Jolly LLB

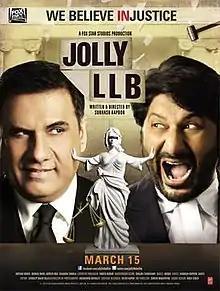
Theatrical release poster

Jolly LLB is a 2013 Indian Hindi-language black comedy legal drama film written and directed by Subhash Kapoor and produced by Fox Star Studios. Released on 15 March 2013, the film stars Arshad Warsi, Boman Irani, Amrita Rao, and Saurabh Shukla and revolves around the early life of Advocate Jagdish Tyagi, also known as Jolly, and focuses on his attempt to earn six innocent labourers their justice and his journey against the monopolistic behavior of the rich and judicial corruption. The storyline is inspired by the 1999 hit-and-run case of Sanjeev Nanda and a minor reference to the Priyadarshini Mattoo case.